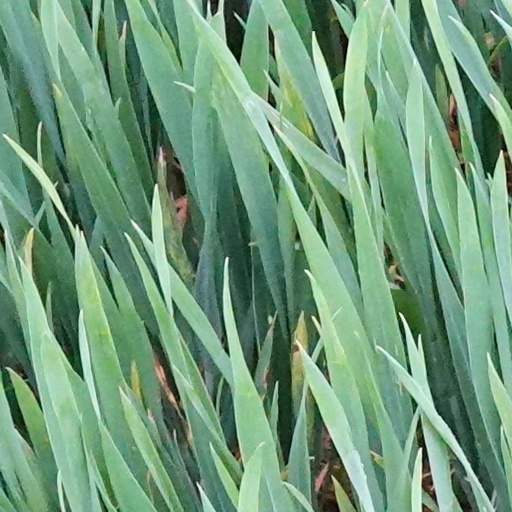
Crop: wheat